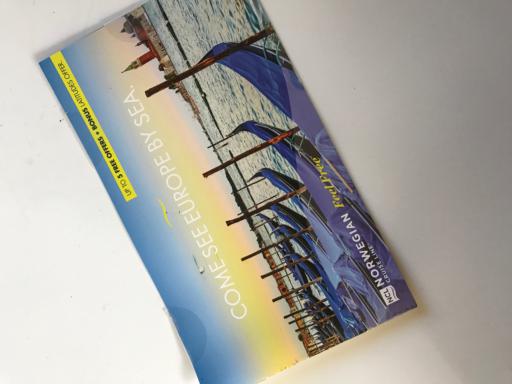
Waste category: paper